Kenilworth Avenue Line

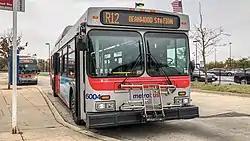
The R12 at Greenbelt Station

On August 23, 2015, the R11 was eventually permanently discontinued and replaced by more frequent route R12 service. These services would not enter Beltway Plaza.